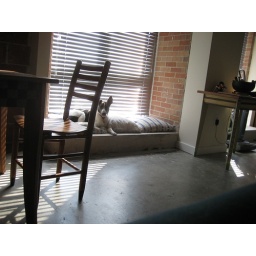
Leela in the window box again